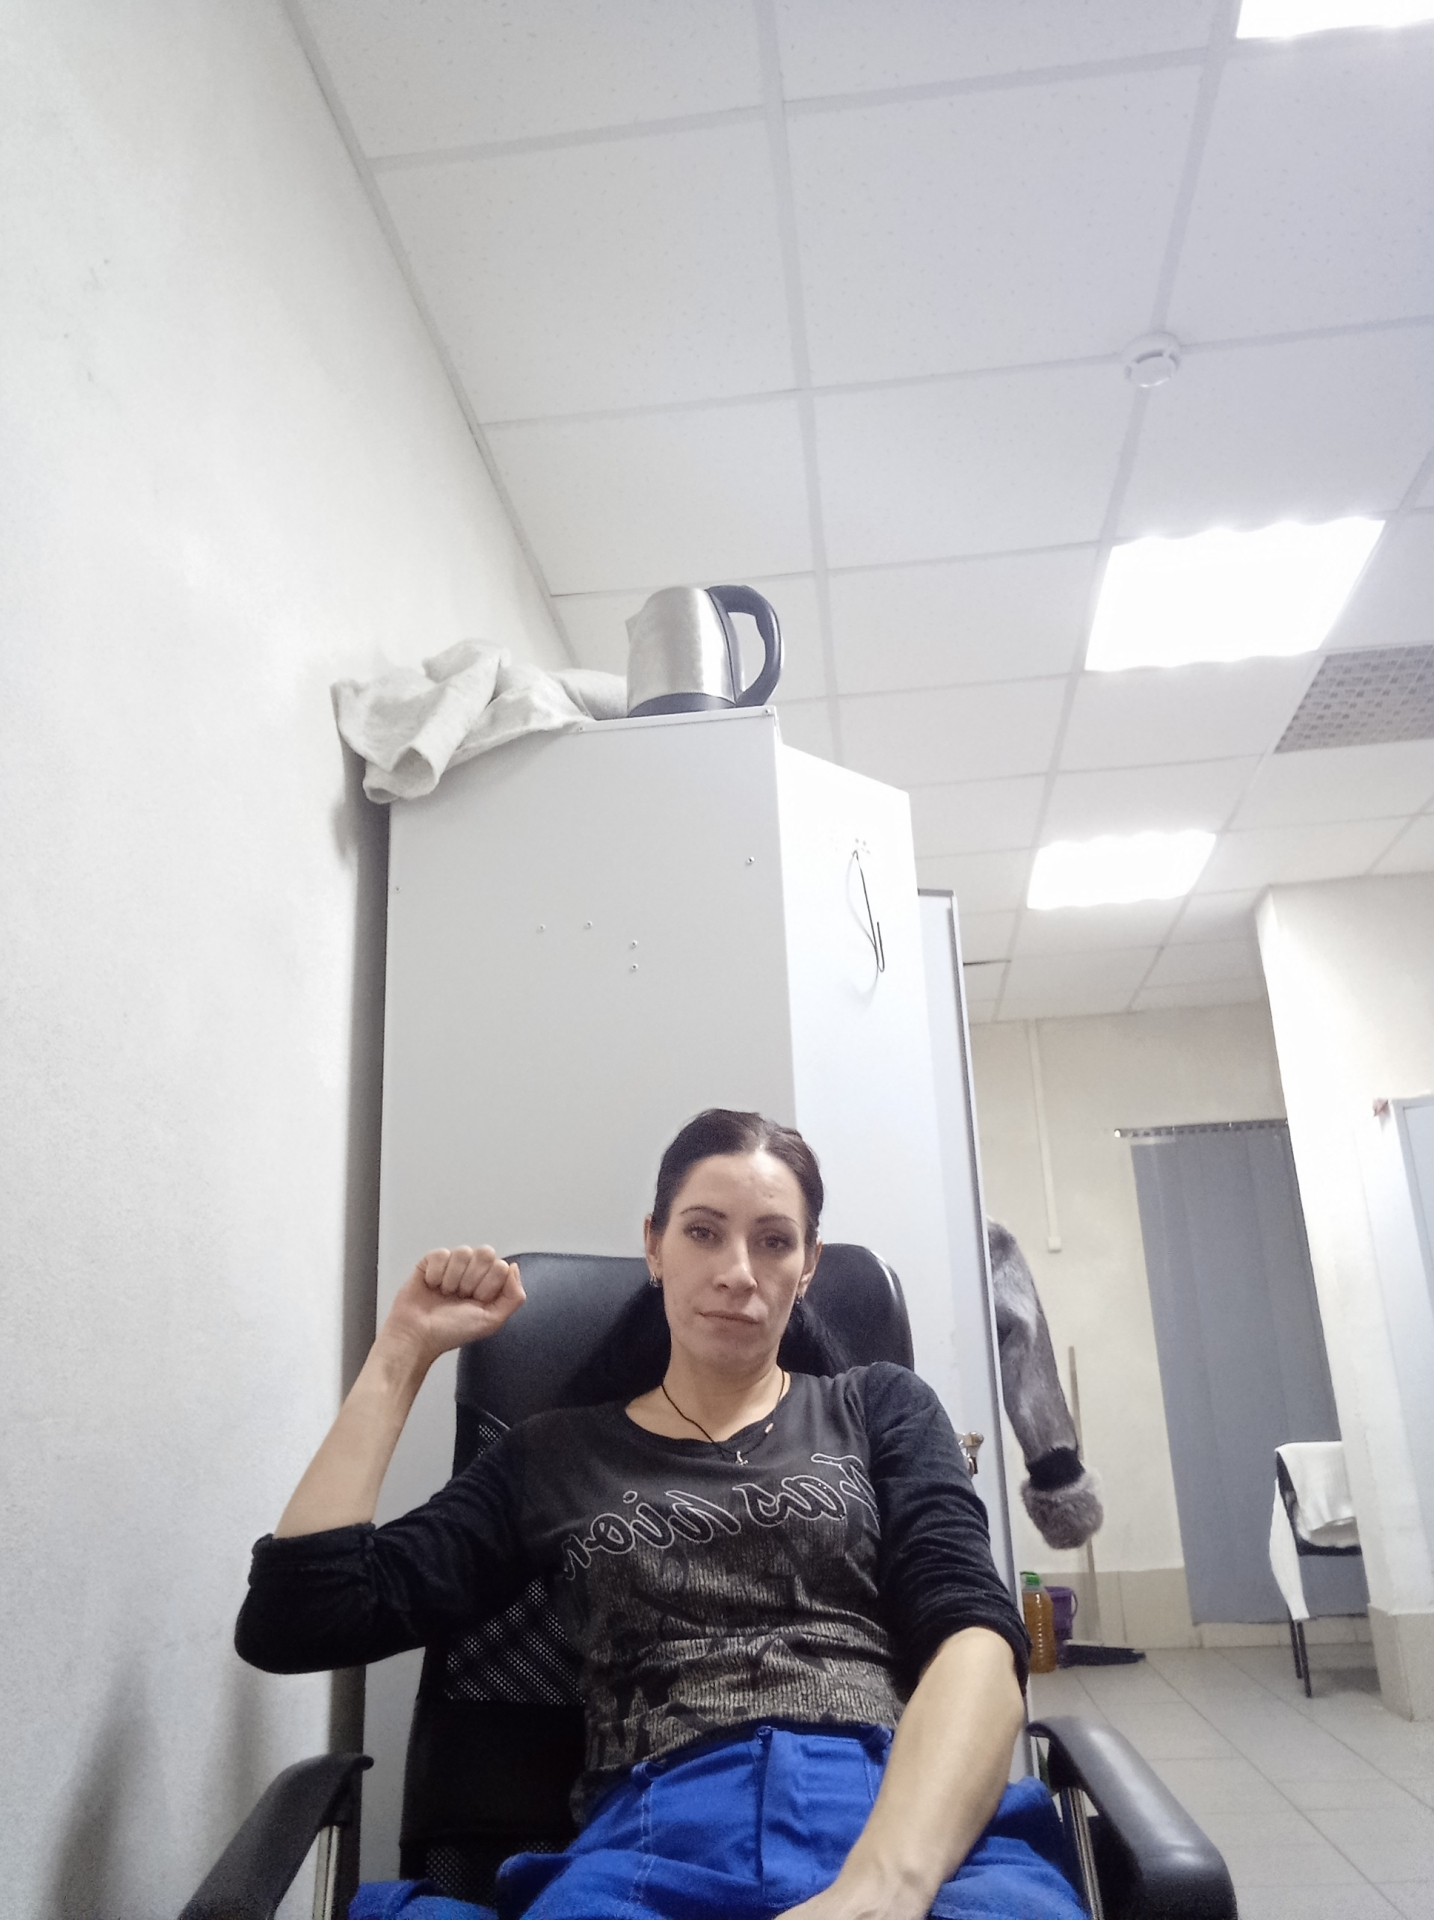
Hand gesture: fist